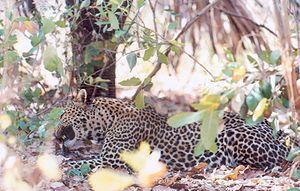
Léopard d'Afrique de l'Ouest. (Panthera pardus pardus). frontière sénégalo-guinéenne.